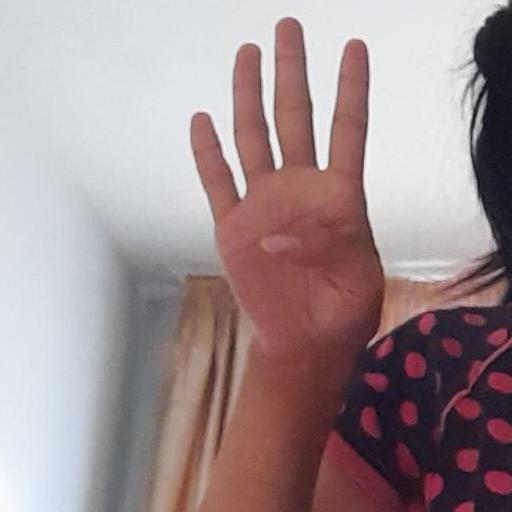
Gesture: four